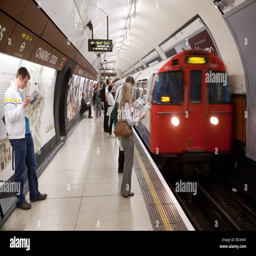
people waiting for a train on the platform at underground station